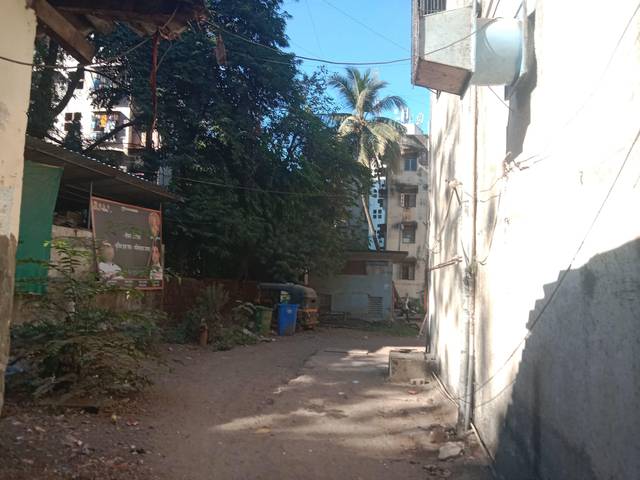
Region: India
Coordinates: 19.089, 72.905